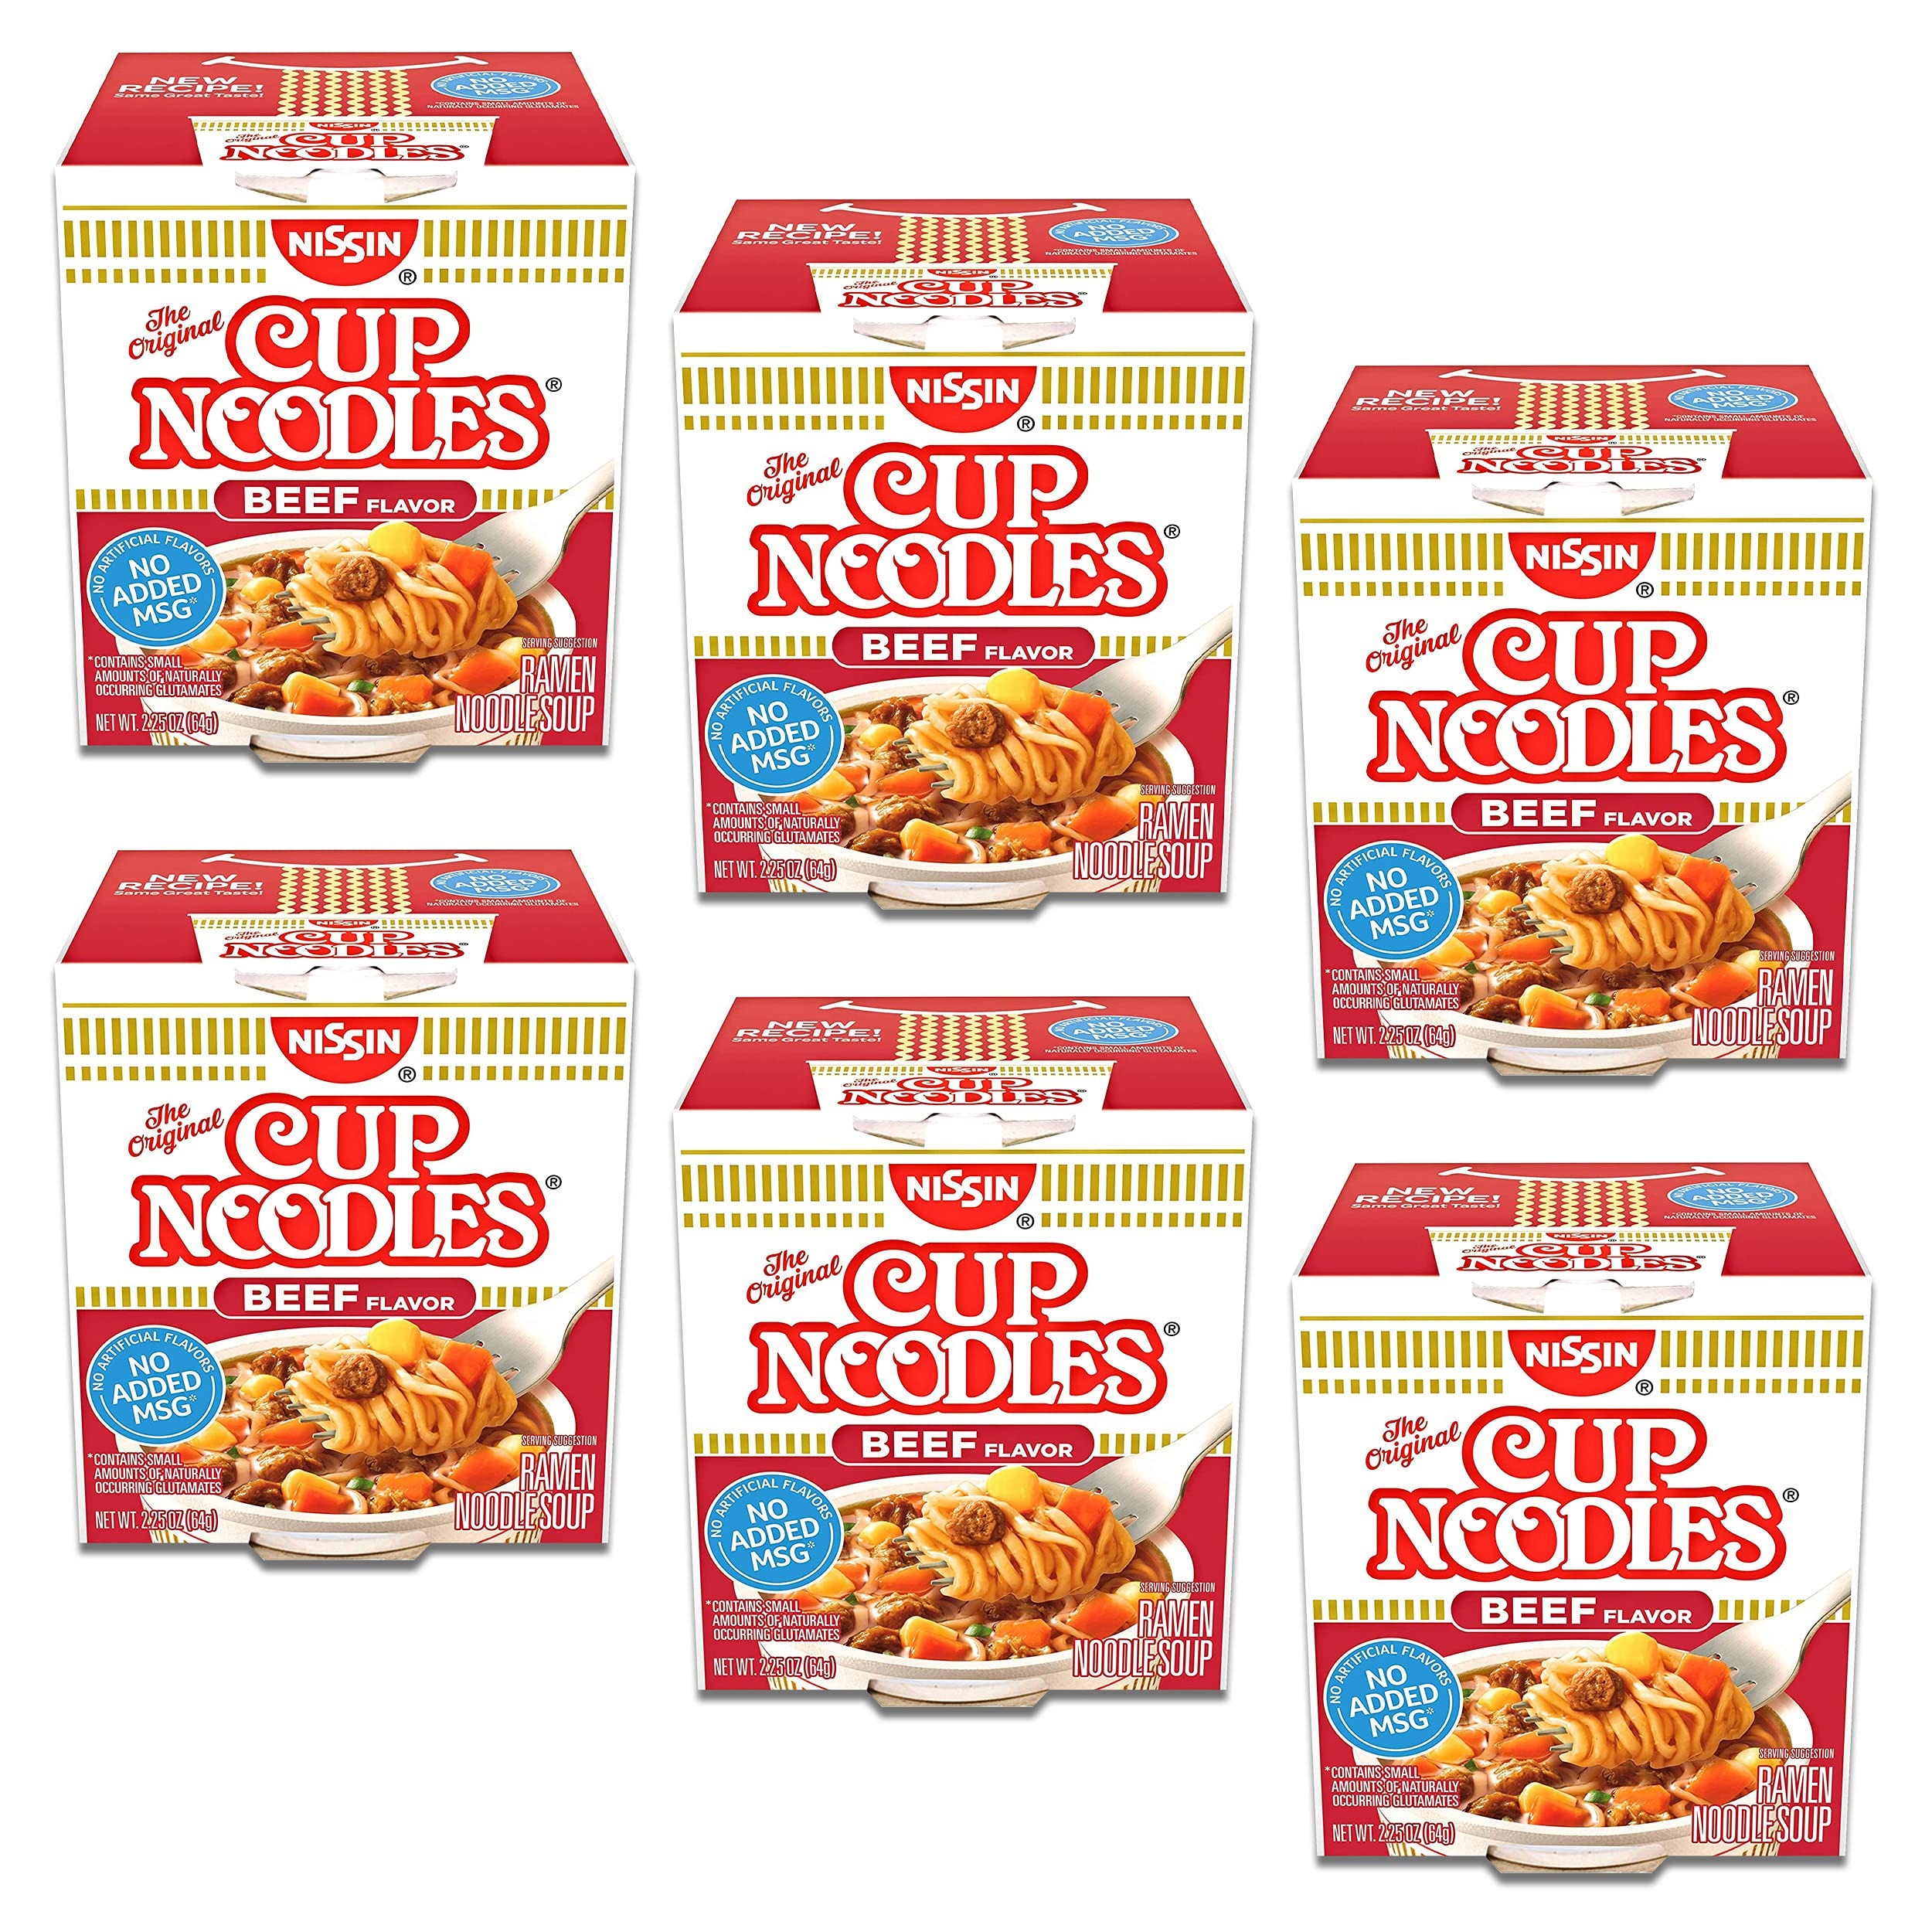
Item Name: Nissin, Cup Noodles Beef Flavor, 6pk, 13.5 Ounce
Bullet Point: No MSG
Product Description: Contains bioengineered food ingredients. The original. No added MSG (Contains small amounts of naturally occurring glutamates). For the very best in ramen noodle soup. Individual cups are not intended to be sold separately. RSPO: Certified sustainable palm oil - Mixed.
Value: 13.5
Unit: Ounce

Price: 11.85